Fauna of the Australian Capital Territory

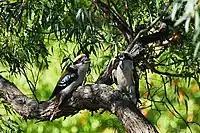
Kookaburras with lizard prey

The fauna of the Australian Capital Territory includes representatives from most major Australian animal groups.